Pauline Murray and The Invisible Girls (album)

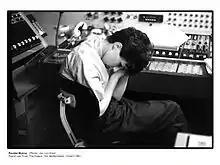
Pauline listened to the audio tape in the Radiotruck from Dutch Public Radio (Vara) after the concert in Het Paard (the Hague) April 3, 1981

The three songs from the single "Searching For Heaven" are included as bonus tracks.